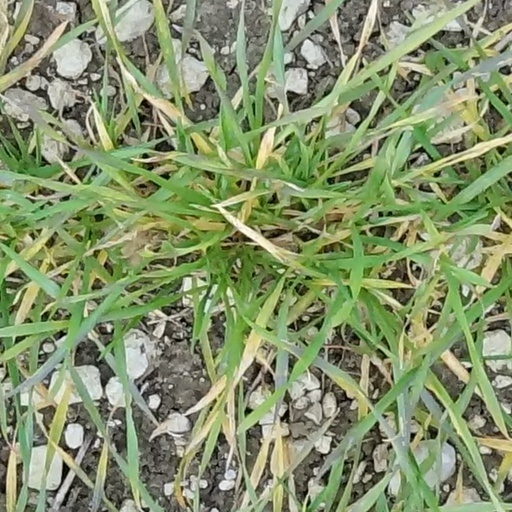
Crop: wheat